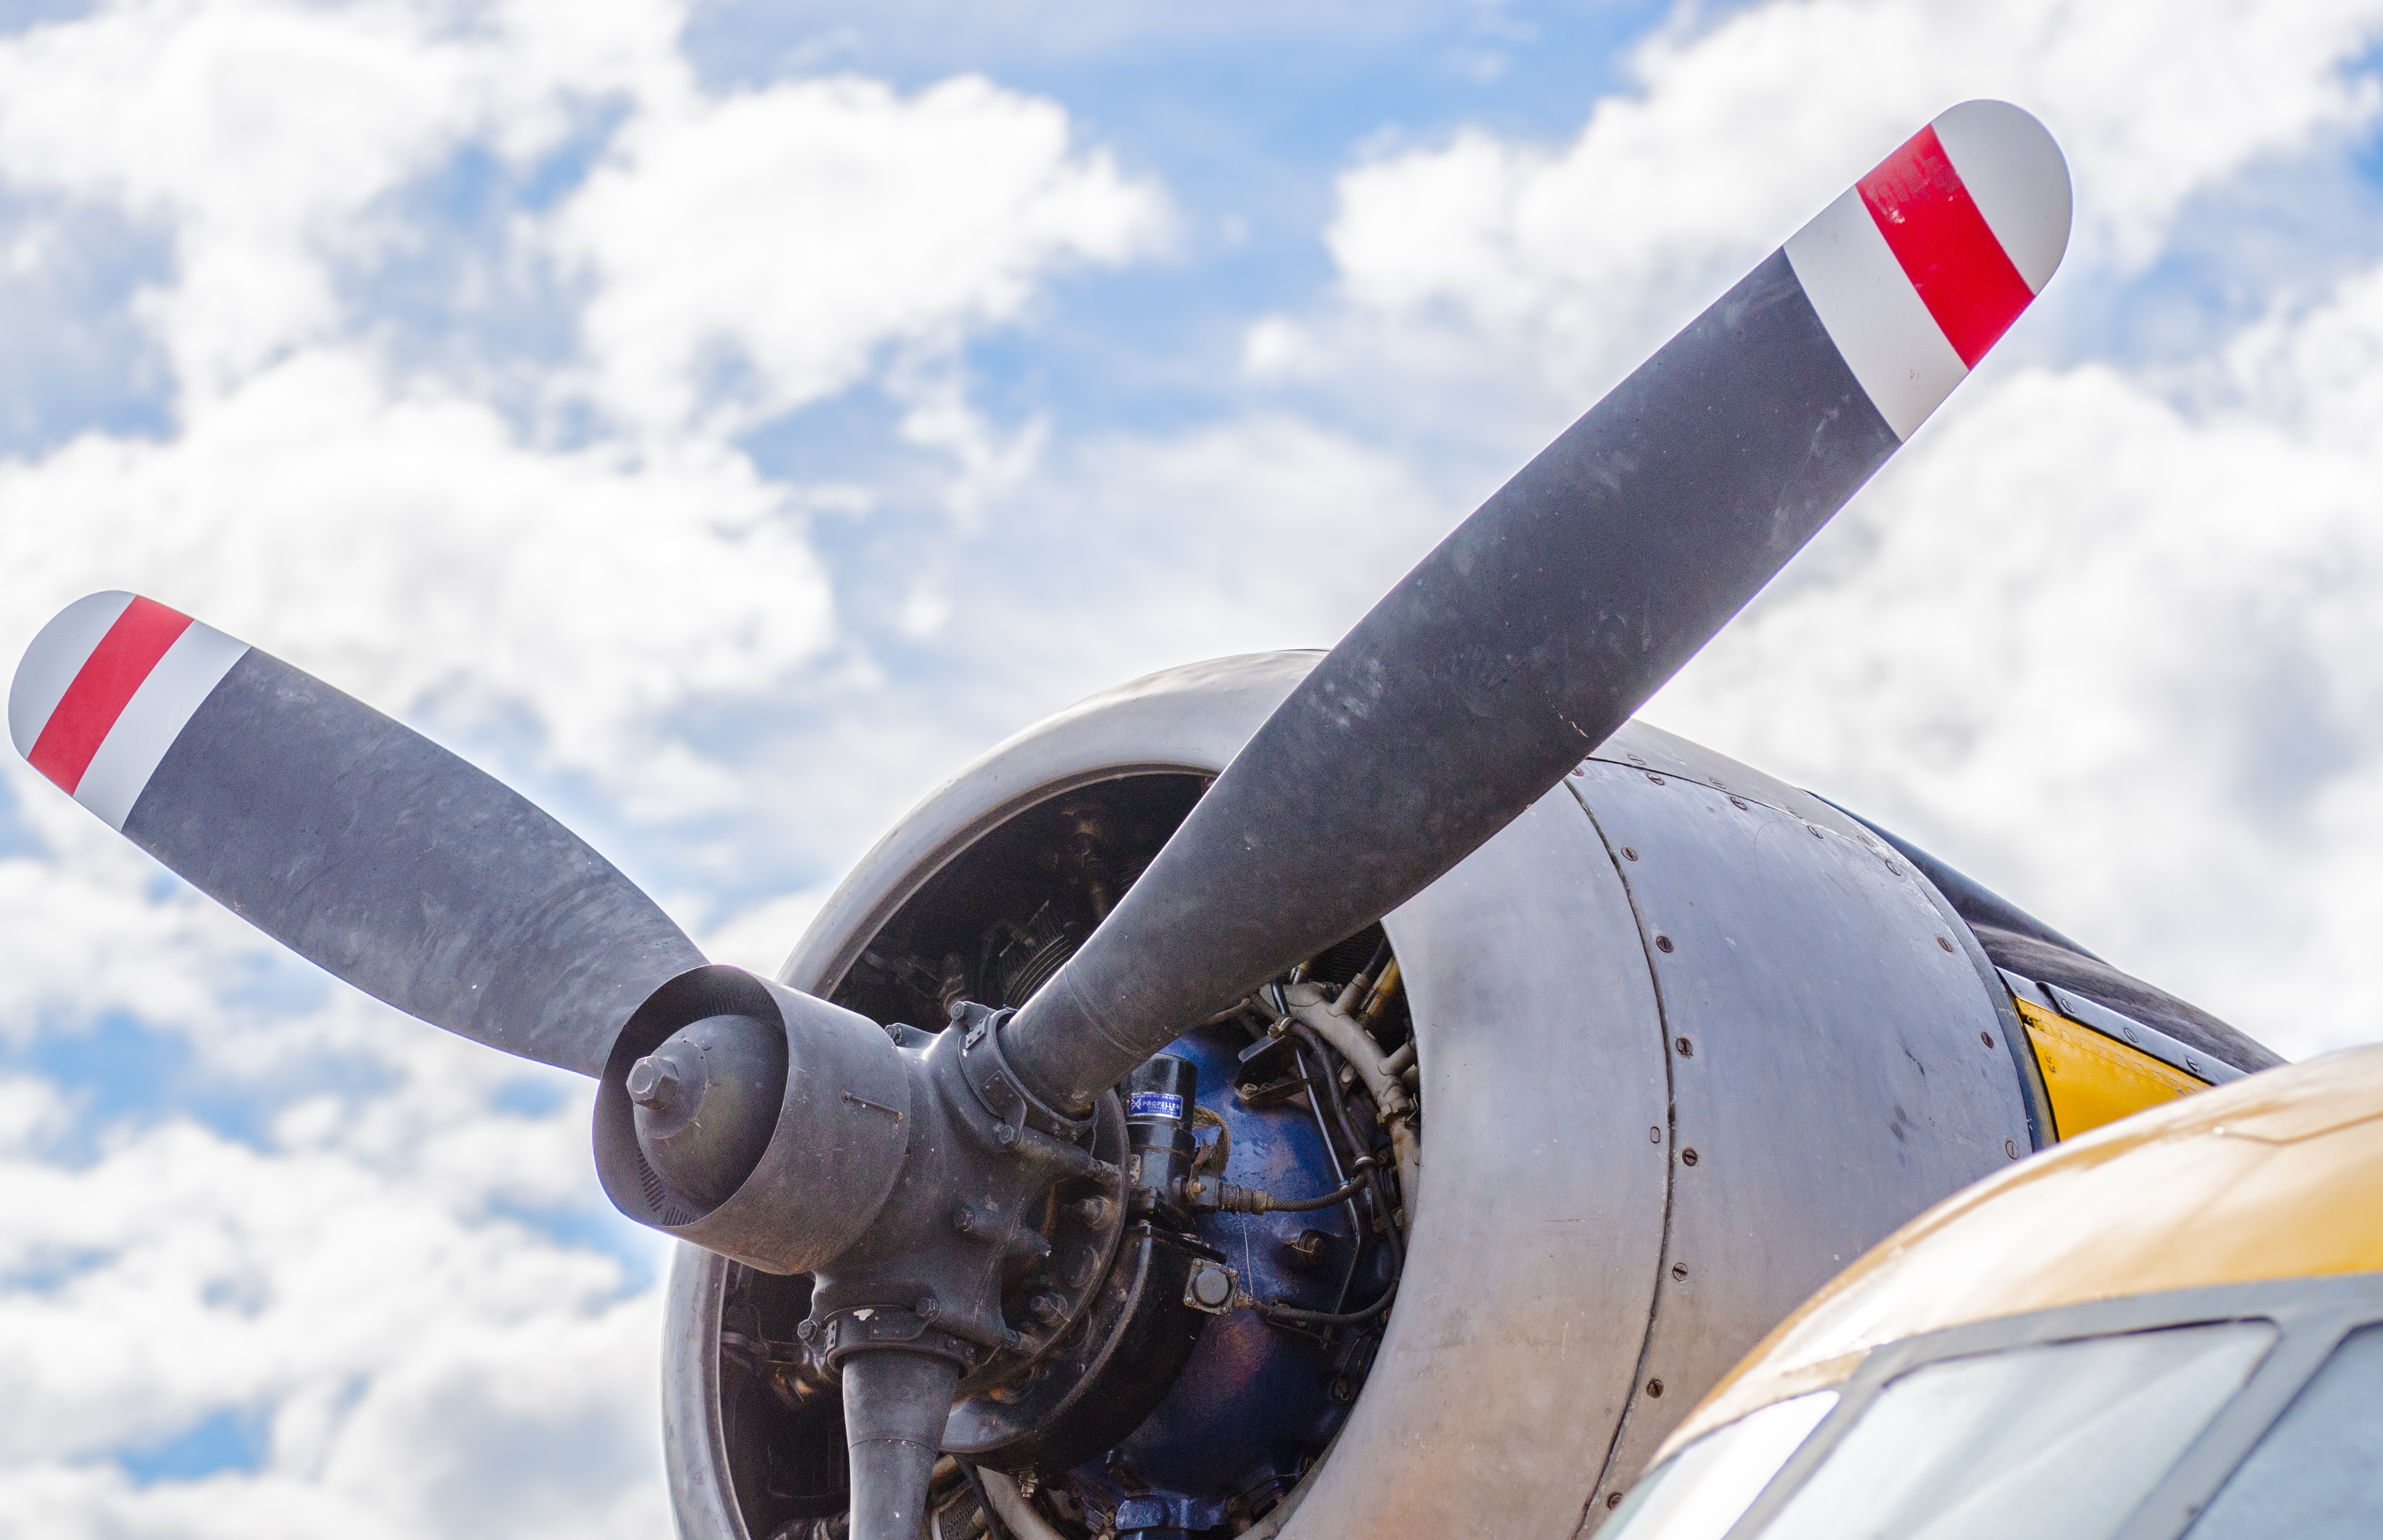
wing, airplane, plane, aircraft, vehicle, airline, aviation, flight, blue, turbine, propeller, bomber, air force, fighter aircraft, military aircraft, air travel, atmosphere of earth, aerospace engineering, aircraft engine, general aviation, elice